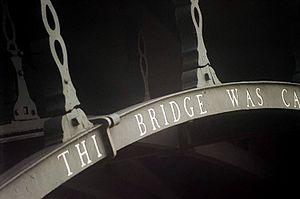
Le terme de fretting, ou l'usure de contact, a été inventé pour décrire les phénomènes physiques particuliers d'usure, déformation, oxydation, corrosion, fissuration, adhésion ou autres modifications physicochimique, électrochimiques et structurale de la matière quand deux surfaces en contact sont soumises à des mouvements oscillatoires d'amplitude inférieure à la taille du contact. Cette sollicitation est généralement induite par des vibrations ou des déformations relatives de pièces qui imposent des déplacements relatifs de très faible amplitude entre les faces en contact d'éléments assemblés. Il existe trois conditions de glissement engendrant des endommagements différents :